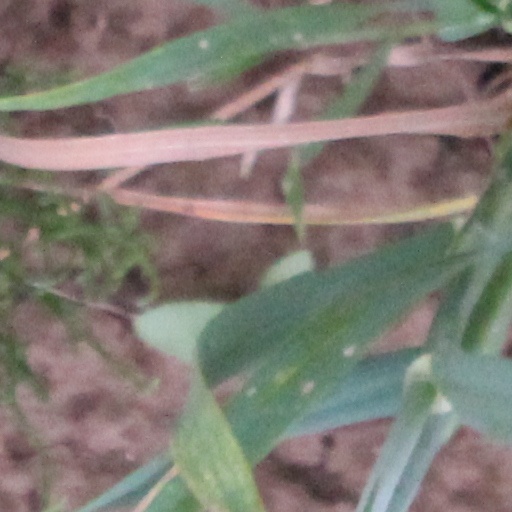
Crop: wheat